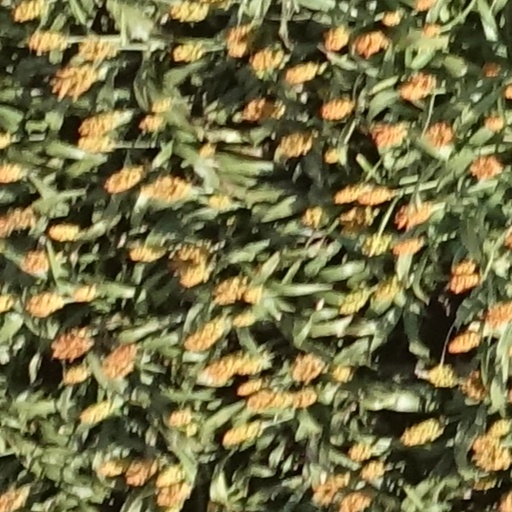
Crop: sorghum